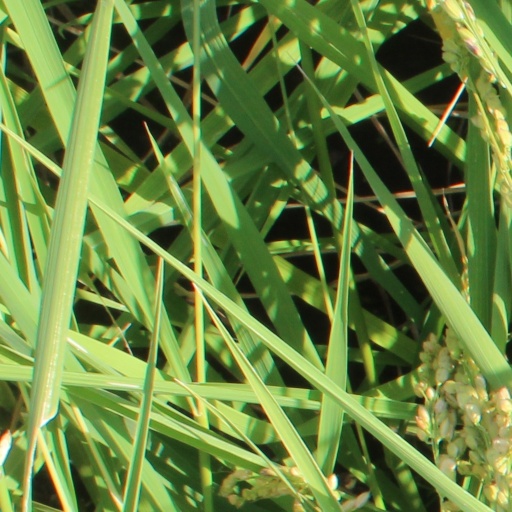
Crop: rice